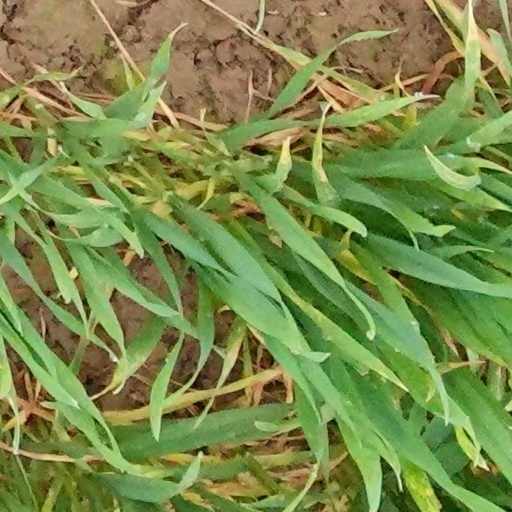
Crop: wheat